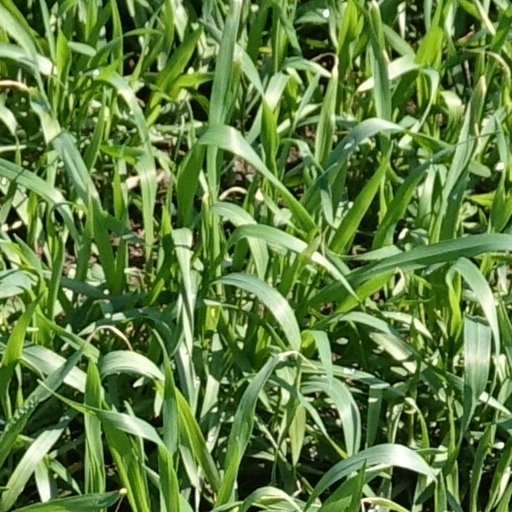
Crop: wheat